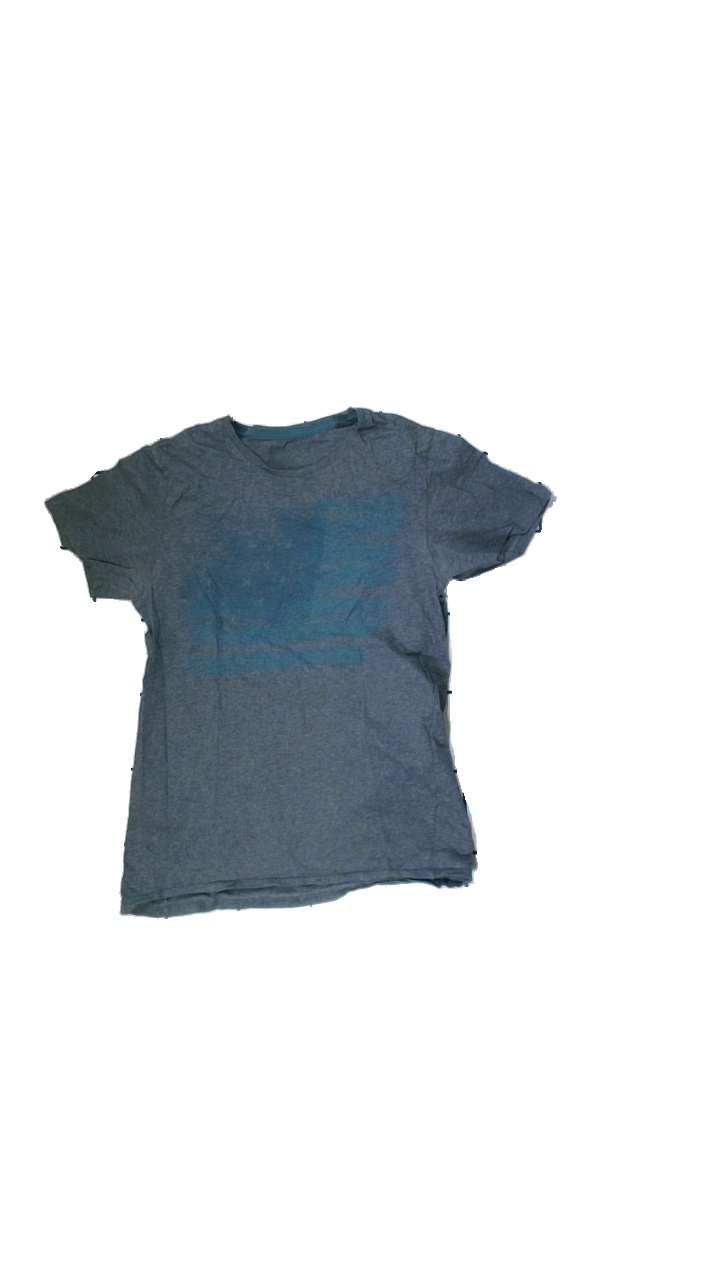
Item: T-shirt (Men)
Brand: Not Applicable
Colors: Green, Grey
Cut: C-collar
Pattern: Other
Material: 100% Cott
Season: All
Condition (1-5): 2
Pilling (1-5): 5
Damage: Washed out
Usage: Recycle
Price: <50